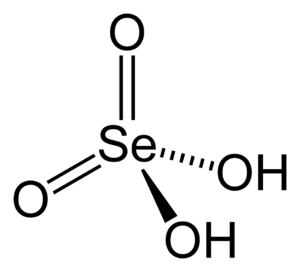
L'acide sélénique est un acide de formule H₂SeO₄, analogue sélénié de l'acide sulfurique.